Douaumont

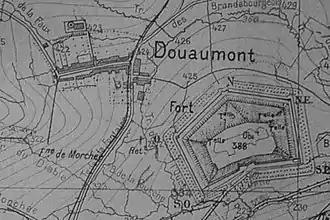
Map showing Douaumont and Fort Douaumont

The village was a single street lying on an east-west axis and appears to have been connected to a local industry. The population was 288 in 1911.